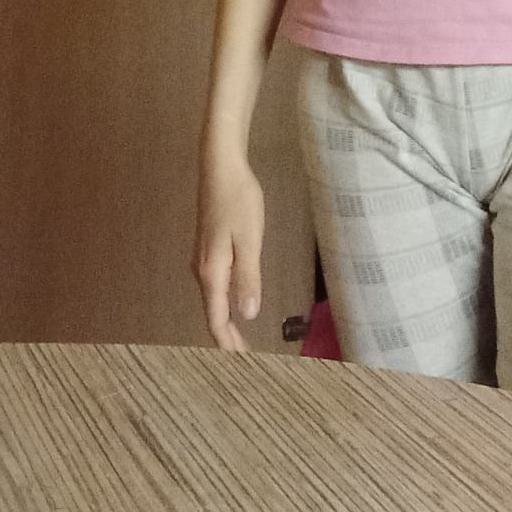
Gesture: no_gesture